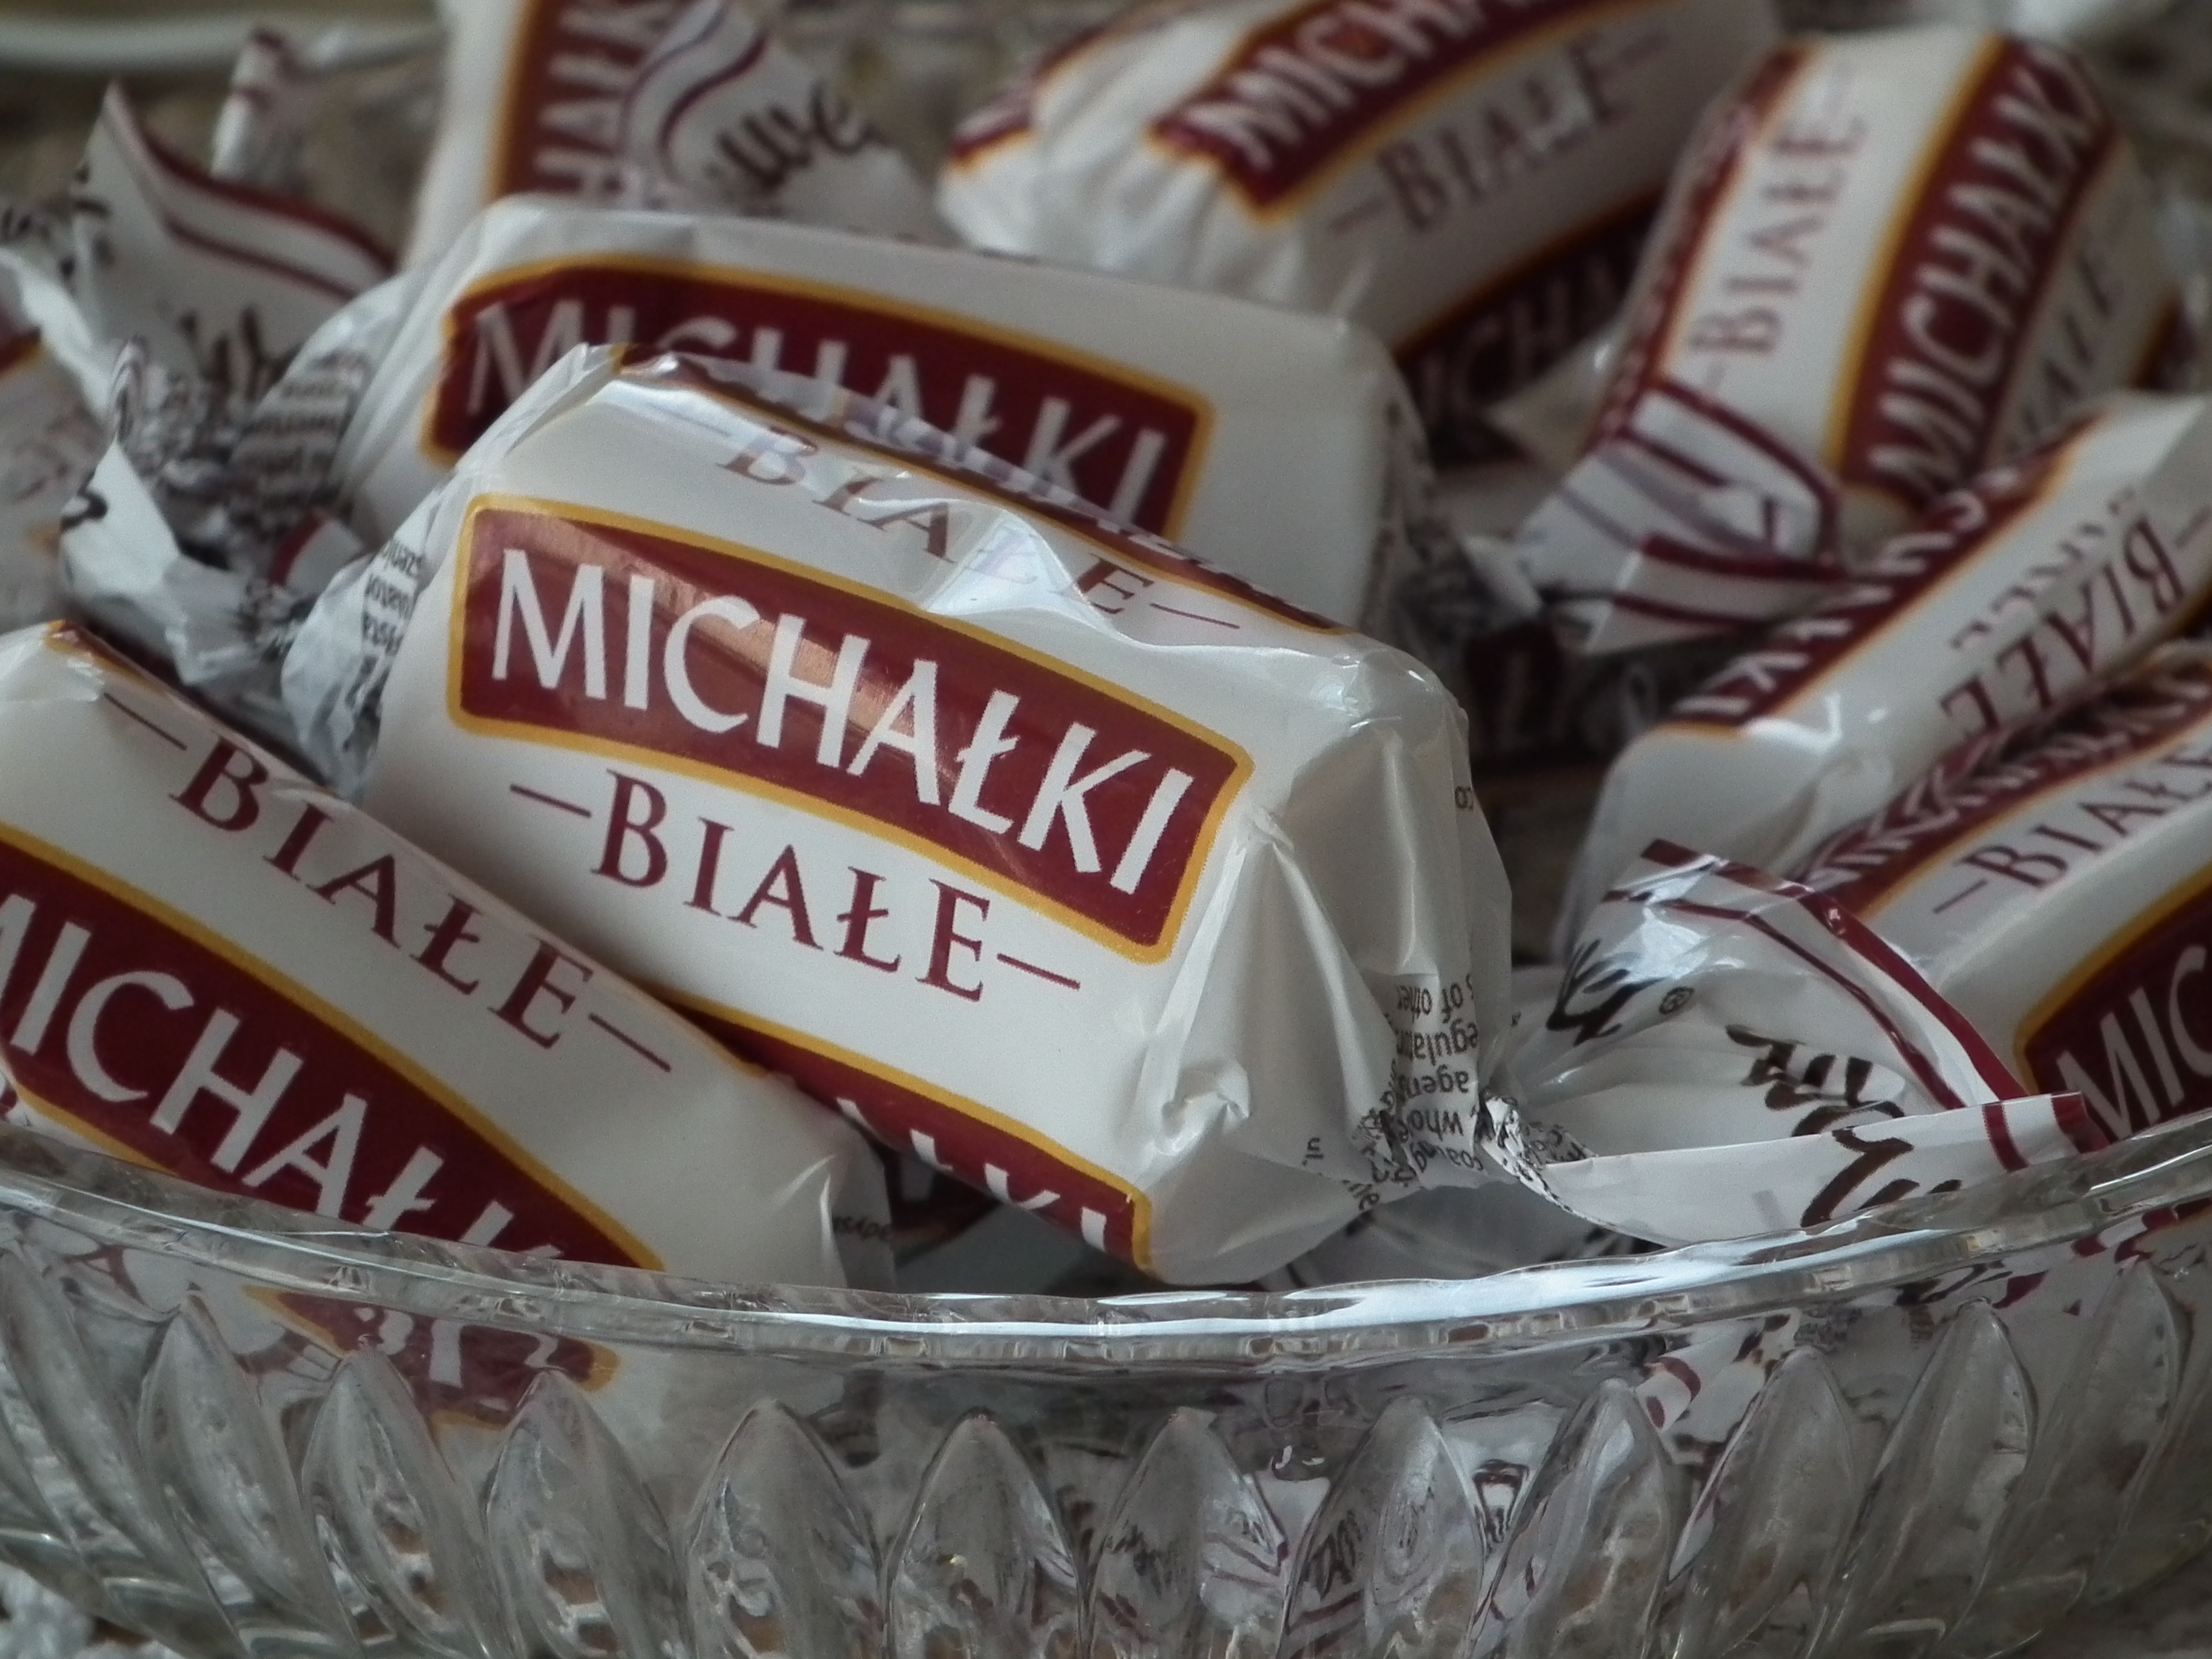
food, chocolate, dessert, cake, sweets, icing, candy, sweetness, baked goods, flavor, snack food, trivia